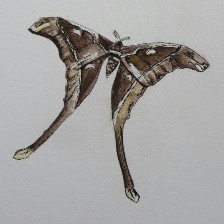
Species: HERCULES MOTH